Music of Portugal

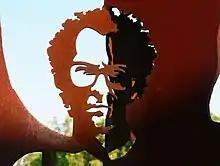
Sculpture of José Afonso in Grândola

Hip hop began in Portugal in the early 1990s. The first artist to sign a major record deal was General D with EMI Records. Other important artists from the Hip hop tuga genre include; Sam the Kid, Slow J, Papillon, Da Weasel, Dealema, Valete, Regula, Boss AC, Mind the Gap, Bob Da Rage Sense, Dillaz.